Transmission loss (duct acoustics)

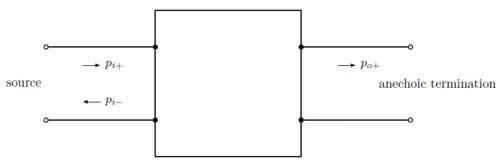
Transmission loss (duct acoustics) definition illustration.

By definition the plane wave TL on an acoustic component with negligible mean flow may be described as: